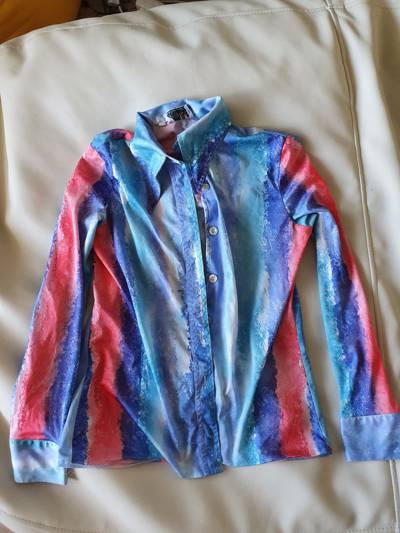
Waste category: clothes